Colombo

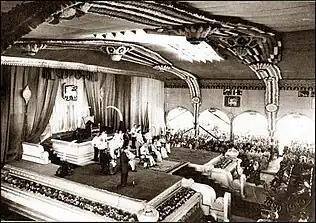
The formal ceremony marking the start of self-rule at Independence Square.

In 1638 the Dutch signed a treaty with King Rajasinha II of Kandy which assured the king assistance in his war against the Portuguese in exchange for a monopoly of the island's major trade goods. The Portuguese resisted the Dutch and the Kandyans but were gradually defeated in their strongholds beginning in 1639. The Dutch captured Colombo in 1656 after an epic siege, at the end of which a mere 93 Portuguese survivors were given safe conduct out of the fort. Although the Dutch (e.g., Rijcklof van Goens) initially restored the captured area back to the Sinhalese kings, they later refused to turn them over and gained control over the island's richest cinnamon lands including Colombo which then served as the capital of the Dutch maritime provinces under the control of the Dutch East India Company until 1796.